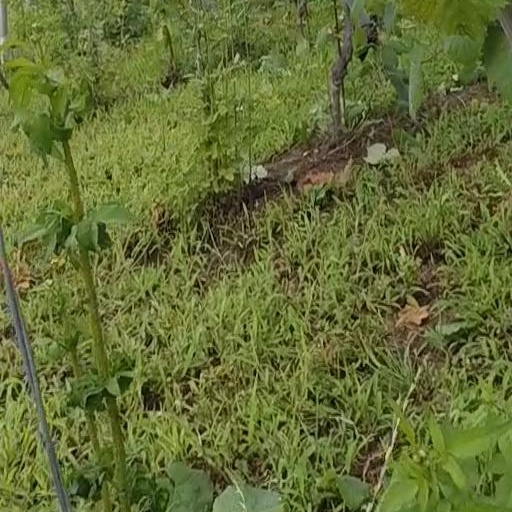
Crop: grape